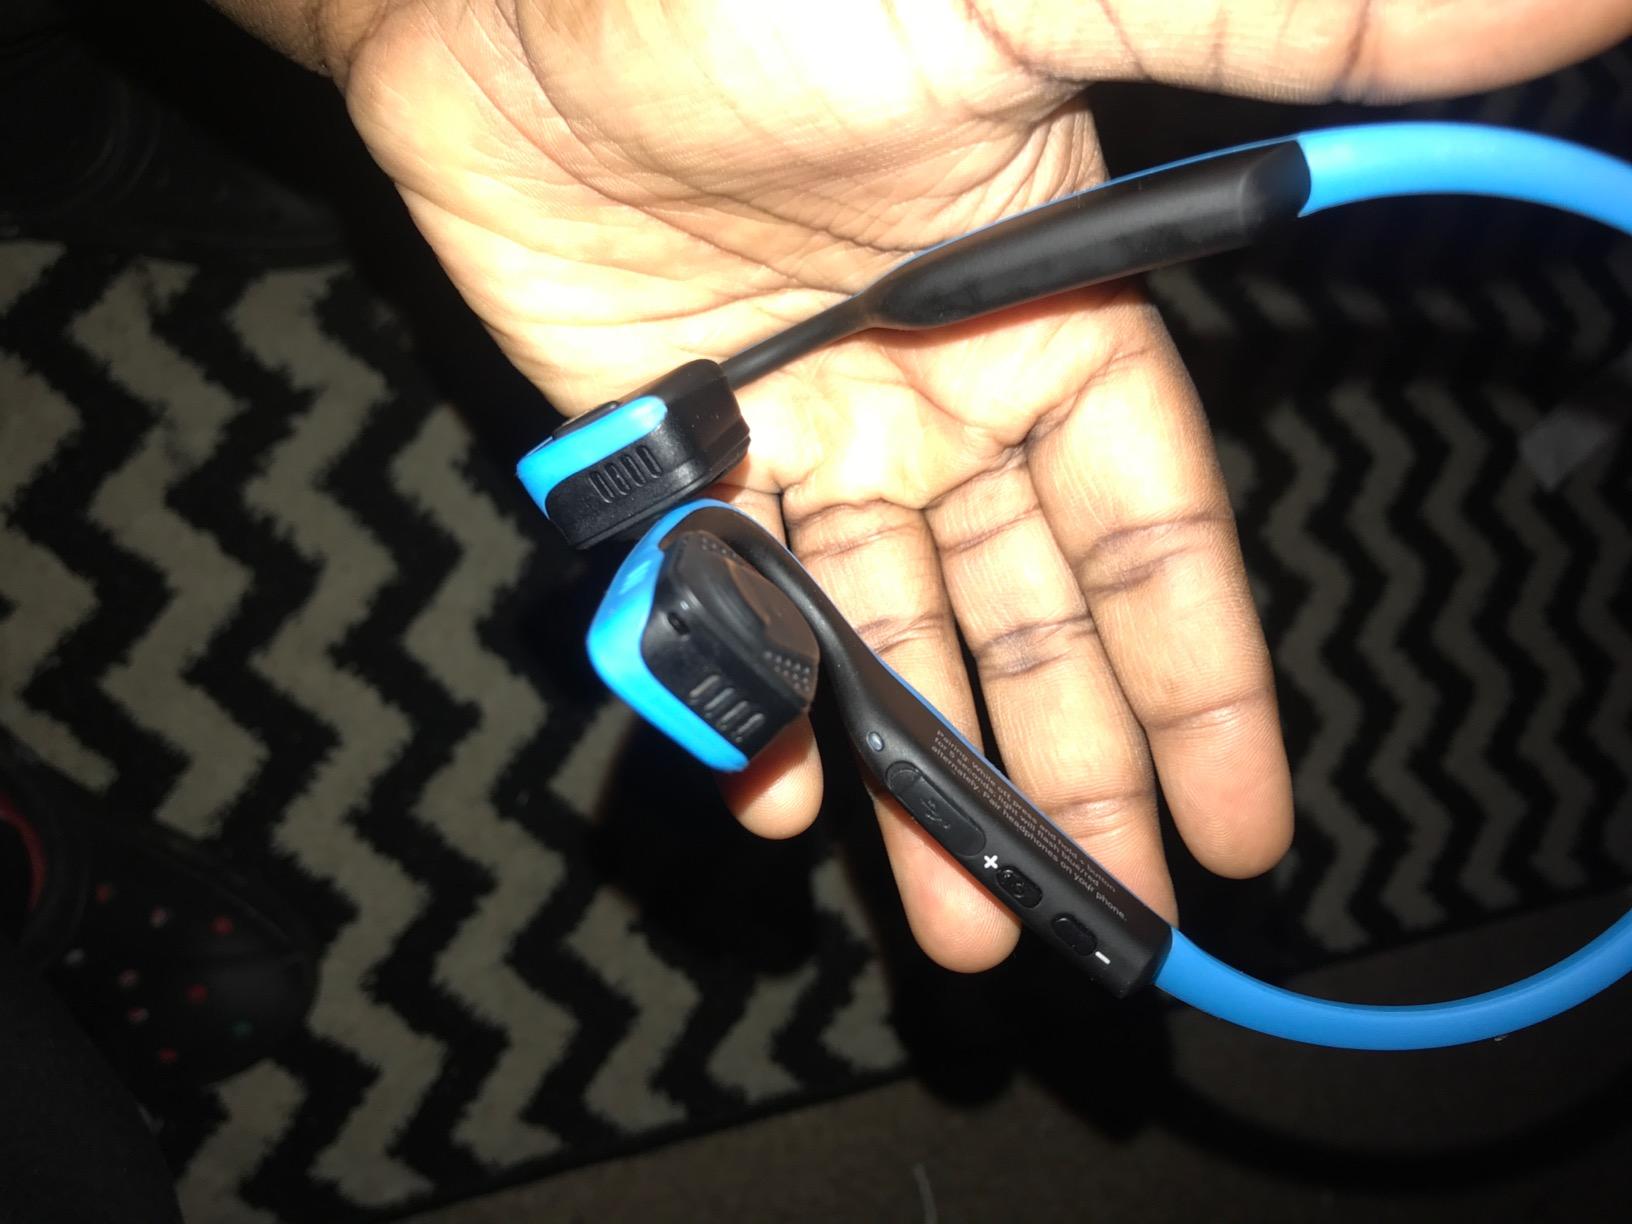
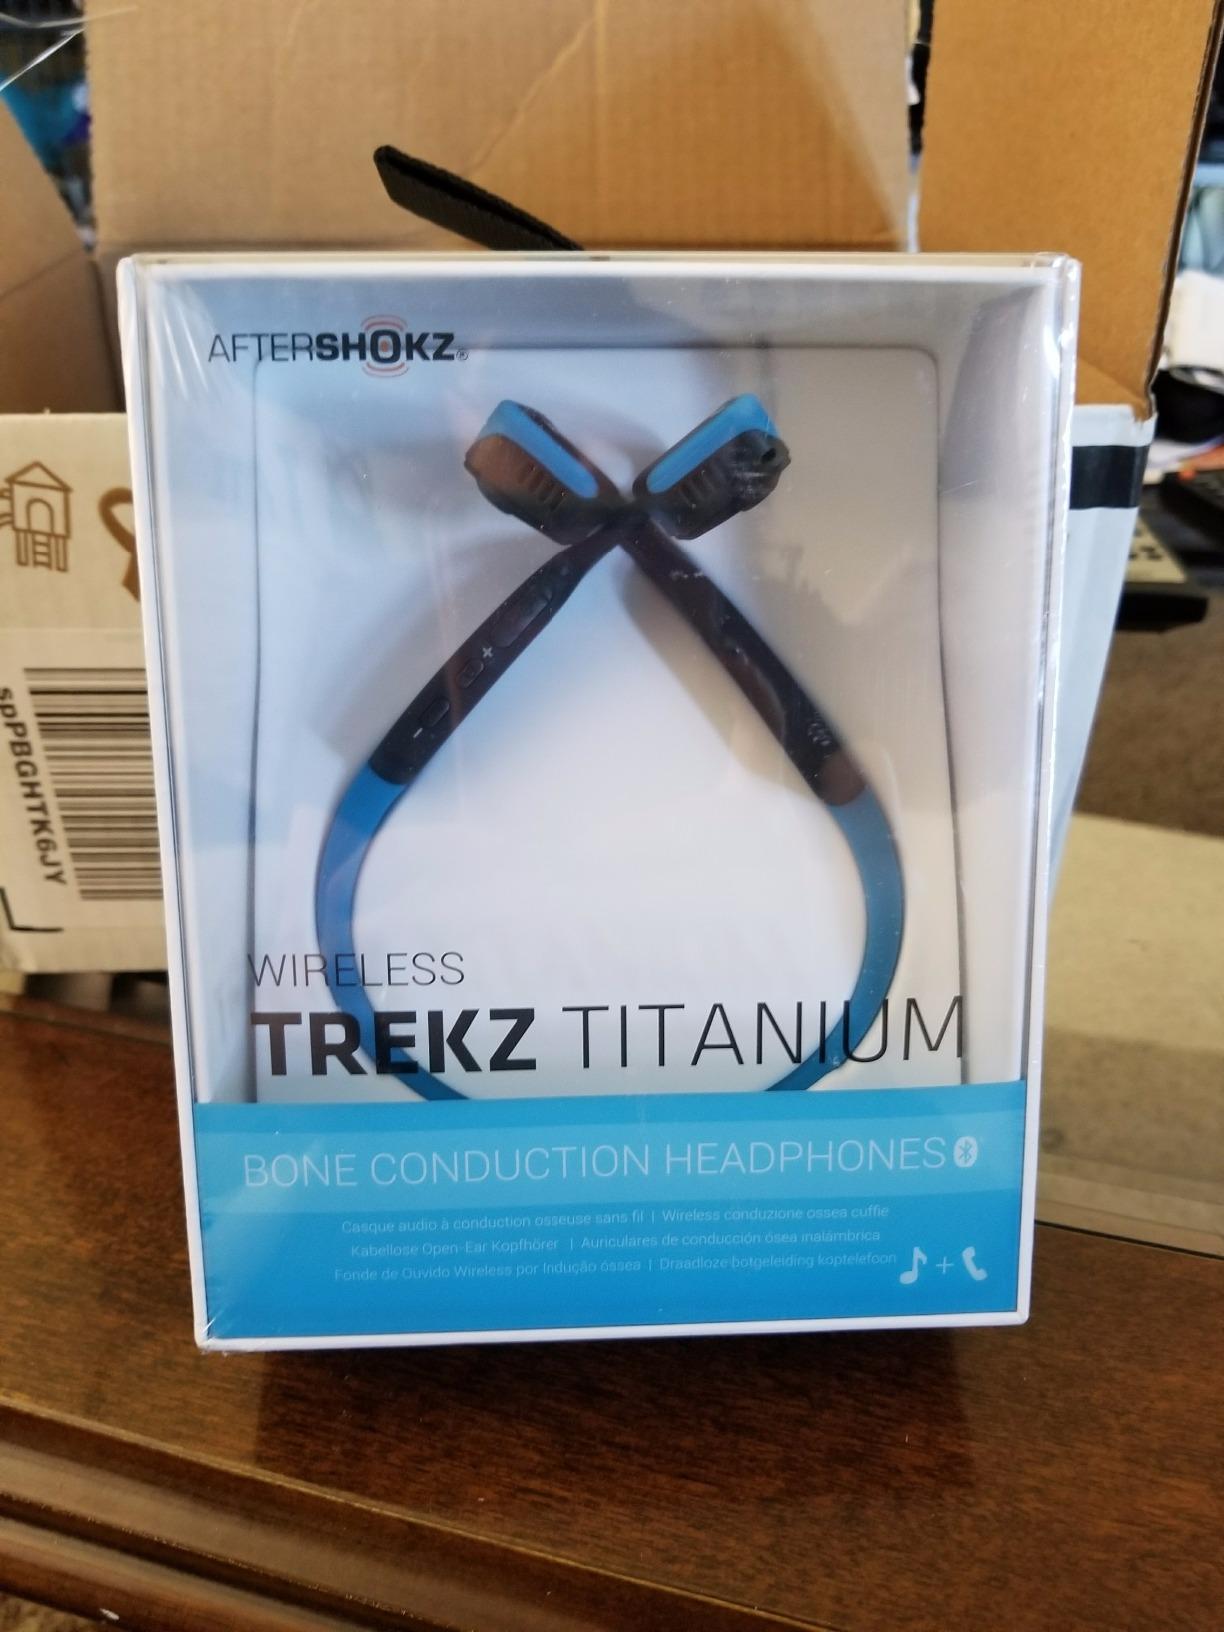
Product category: headphones
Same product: yes